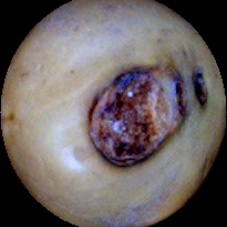
Label: Broken